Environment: lab
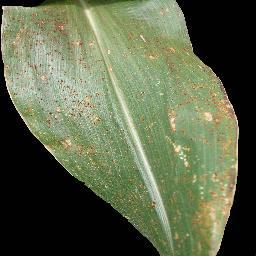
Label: common_rust